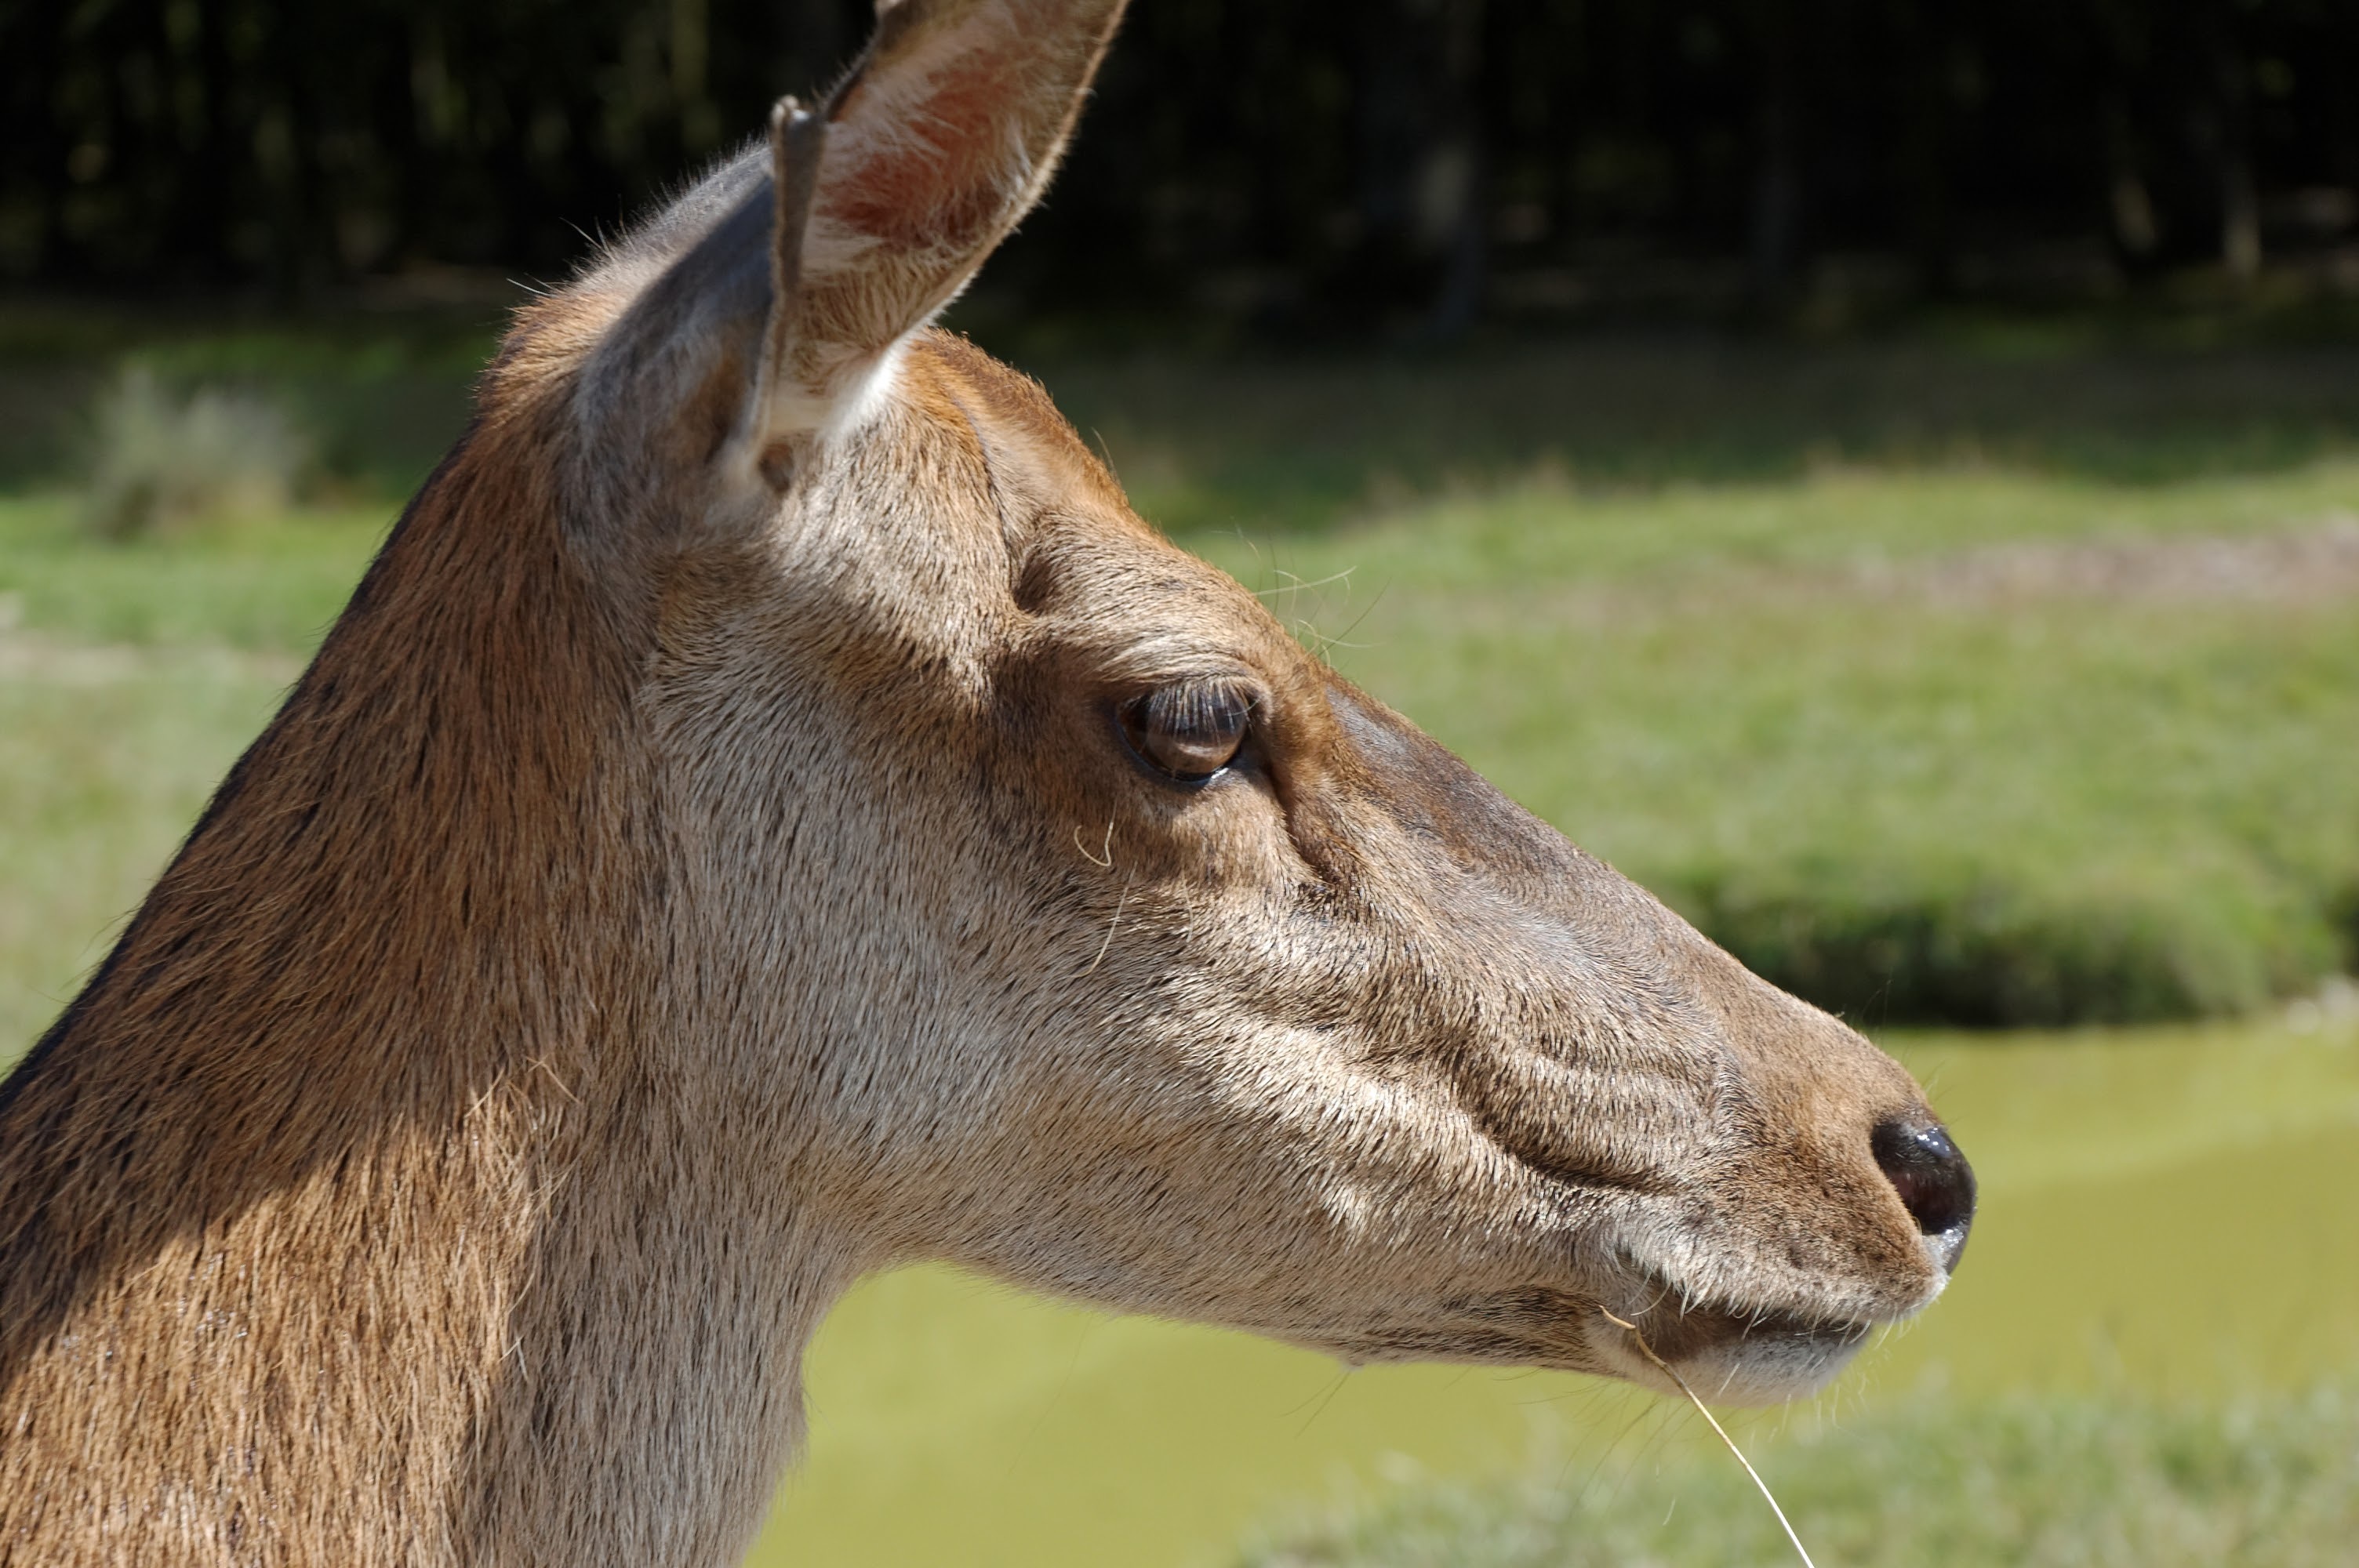
animal, wildlife, deer, zoo, mammal, fauna, head, vertebrate, suede, white tailed deer, pack animal, horse like mammal